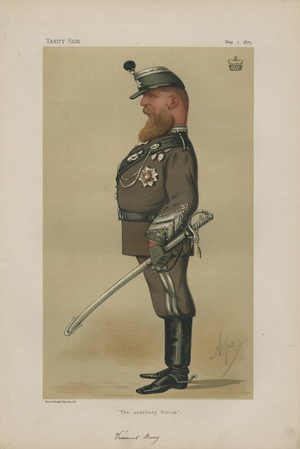
William Coutts Keppel, 7ᵉ comte d'Albemarle KCMG, PC, né à Londres le 15 avril 1832 et mort le 28 août 1894, titré par courtoisie vicomte Bury de 1851 à 1891, est un militaire et homme d'état britannique de l'époque victorienne.